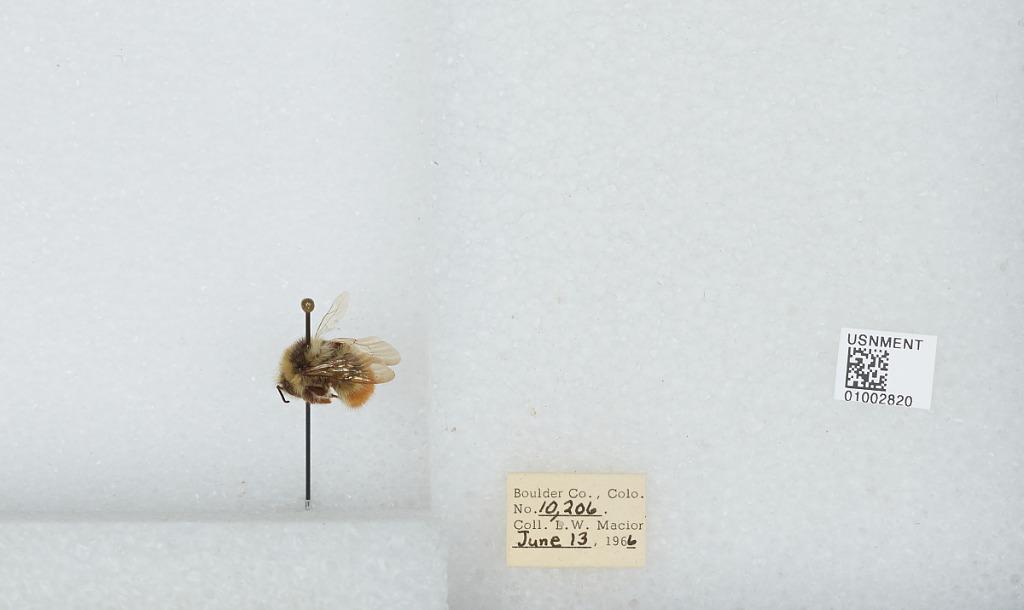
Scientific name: Bombus (Pyrobombus) centralis Cresson
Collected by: L. Macior
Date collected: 1966-6-13
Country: United States
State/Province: Colorado
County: Boulder
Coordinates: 40.09, -105.36